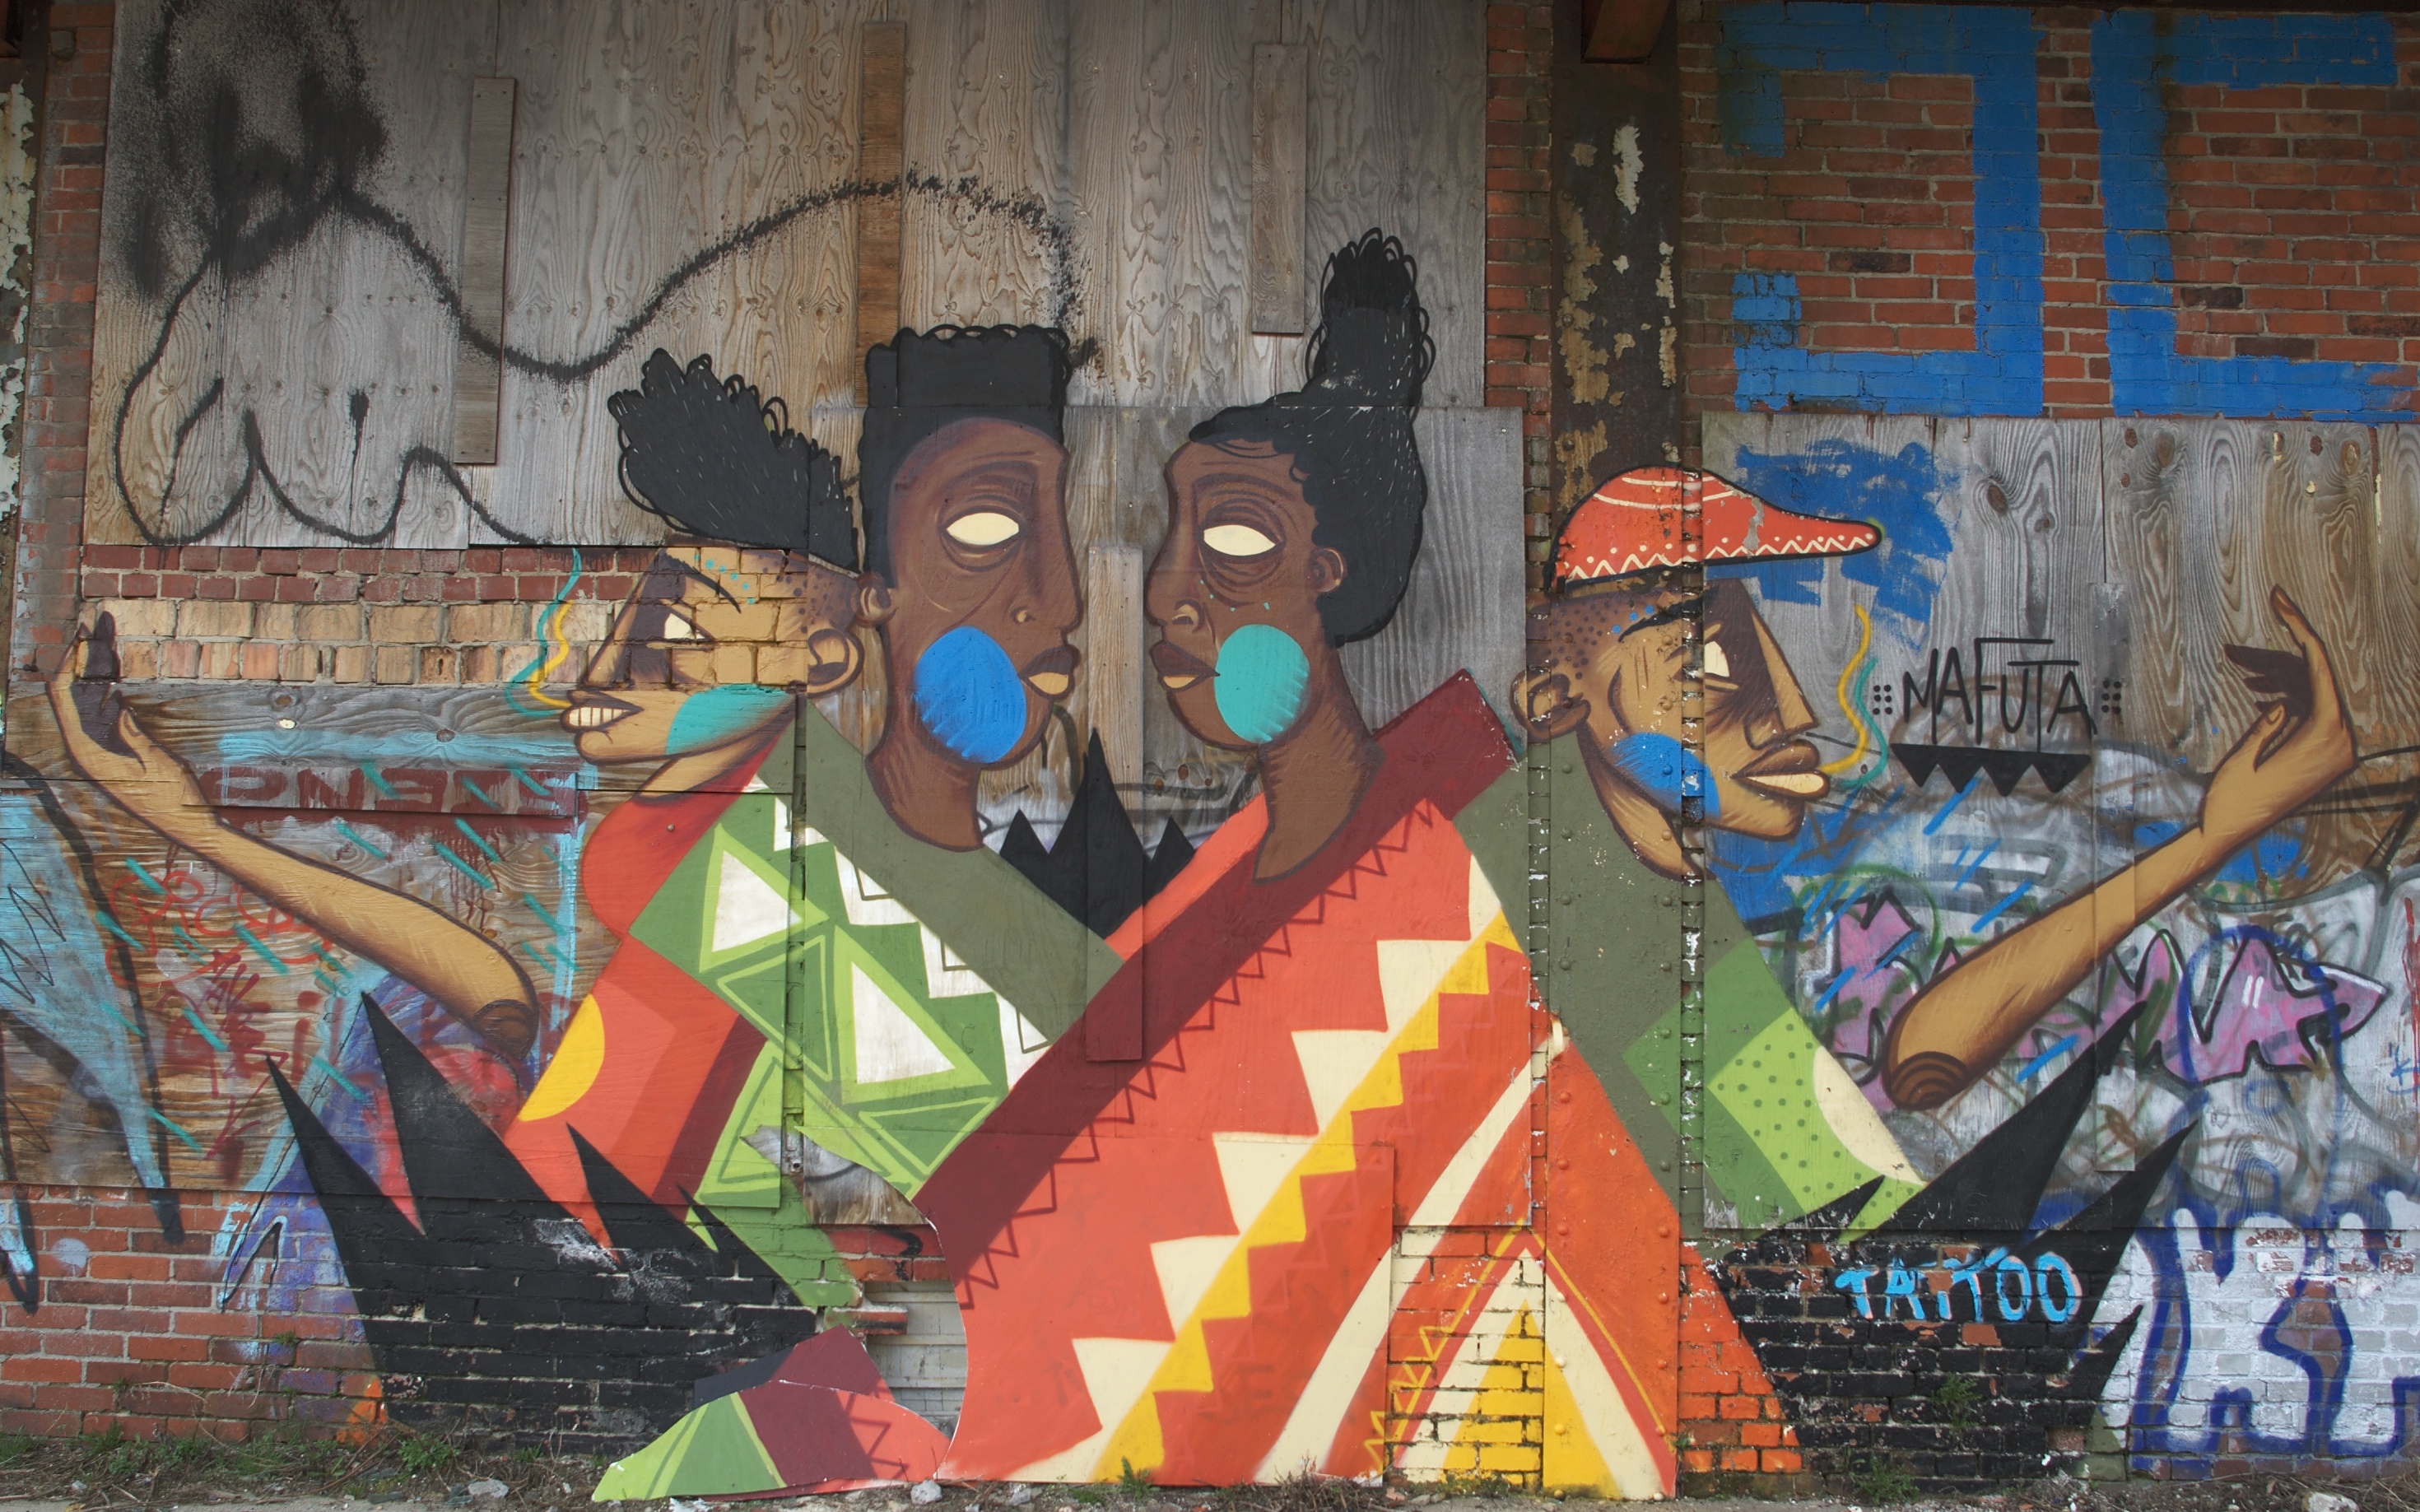
graffiti, painting, street art, art, 2013, mural, rawtherapee, germany, deutschland, berlin, pentax, 20mm, lenstagged, steffenzahn, k100d, justpentax, iamflickr, cosina, voigtlander, skopar, colorskopar, cv20, colorskopar20mmf35slii, 20mmf35slii, voigtlander20mm, cv2035, skopar20mmf35, cosinavoigtl nder, cosinavoigtl ndercolorskopar20mmf35, voigtl nder20mmf35colorskoparslii, voigtl nder20mmf35, treptow